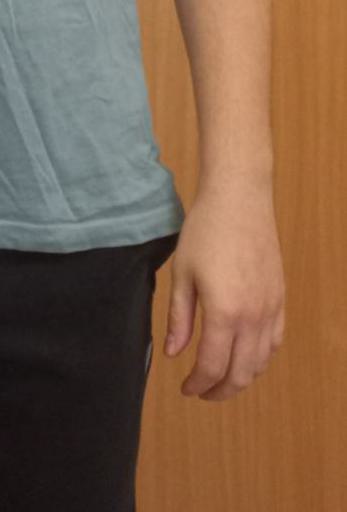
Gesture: no_gesture